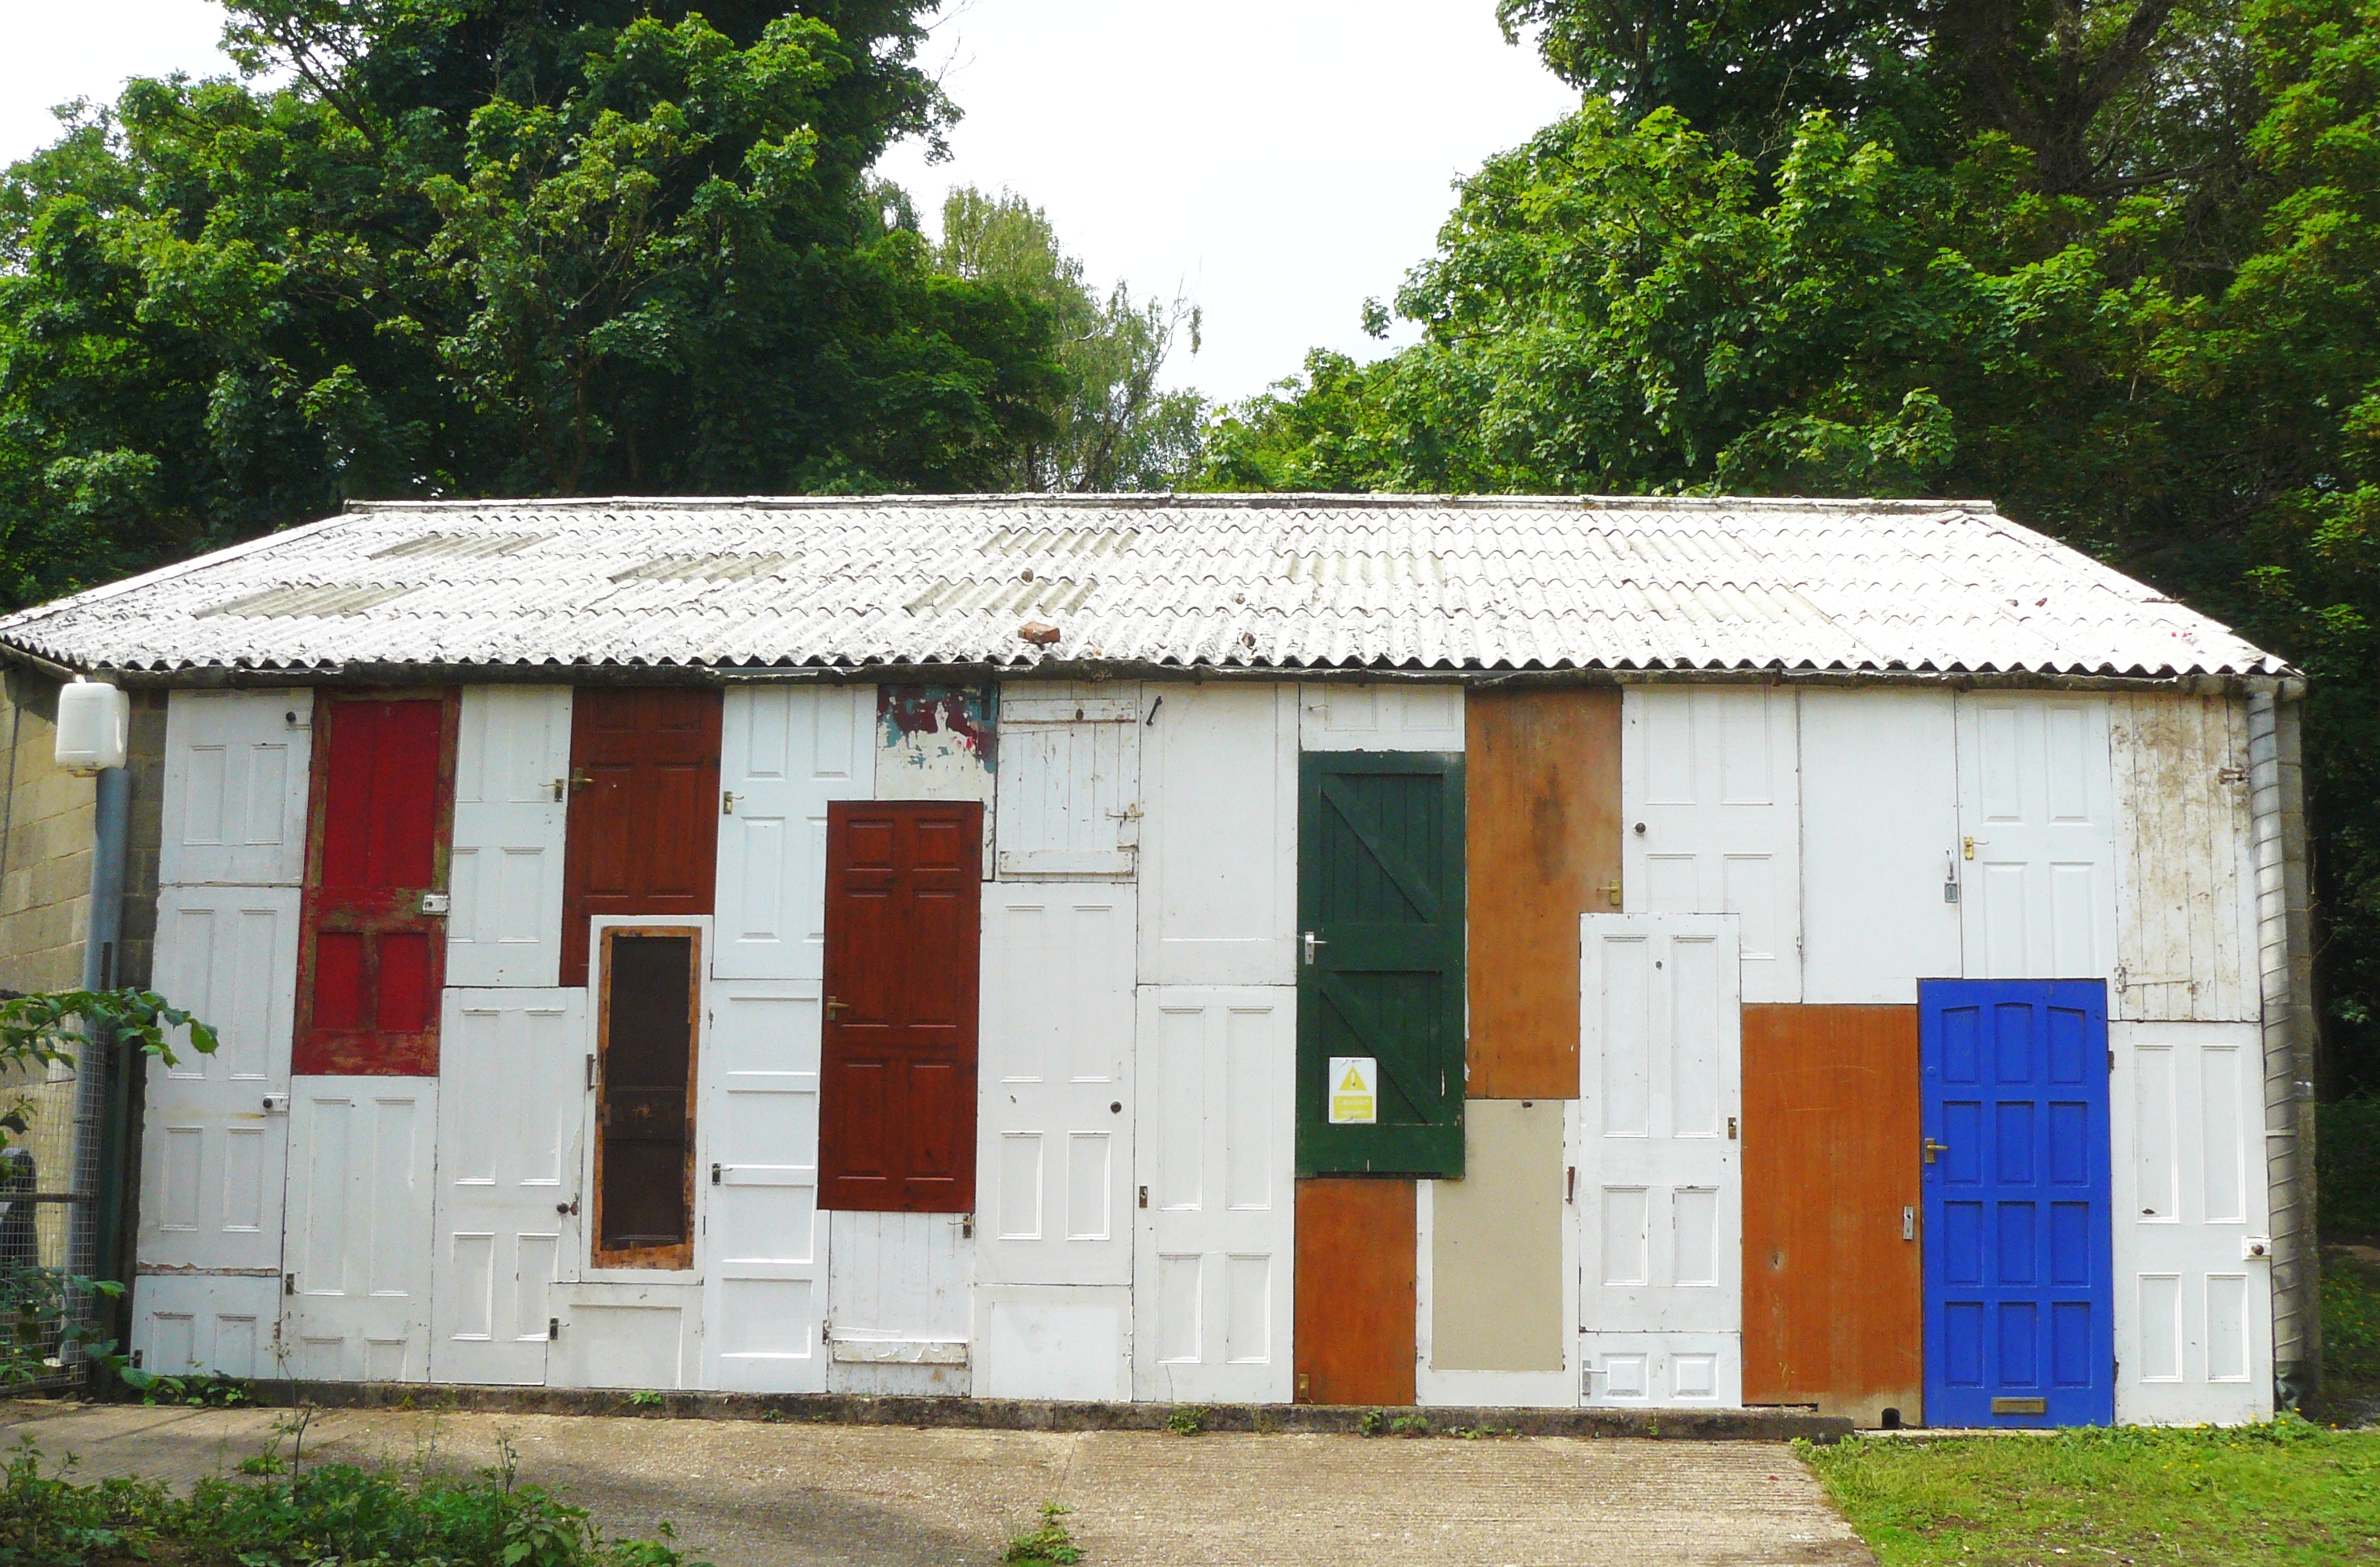
house, doors, property, shed, building, shack, rural area, home, cottage, roof, tree, architecture, hut, garden buildings, residential area, facade